Frank Field (Australian politician)

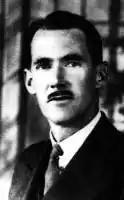

Born in North Carlton to public servant William John Field and Kate Emily Honeybone, he attended St Mary's Primary School in Dandenong and St Kevin's College before studying at Melbourne University, from which he graduated with a Master of Arts and a Bachelor of Law. In 1930 he was admitted as a solicitor, practising in Dandenong and Melbourne. On 23 June 1934 Field married Aileen Mary O'Brien, with whom he had five children. He was elected to the Victorian Legislative Assembly in 1937 as the Labor member for Dandenong. In September 1943 he was briefly Minister of Public Instruction; after serving in the Royal Australian Air Force (1942–45) he resumed the office in November 1945, when he was also appointed Deputy Premier. He lost his seat at the 1947 election.